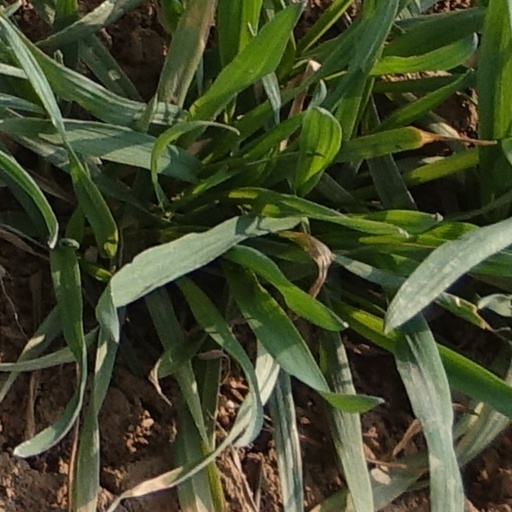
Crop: wheat